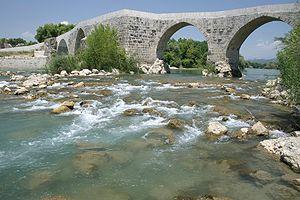
Le pont sur l'Eurymédon est situé proche de la cité antique d'Aspendos dans la province romaine de Pamphylie au sud de l'Anatolie turque actuelle. Il traverse le fleuve Köprüçay, dénommé Eurymédon à l'époque romaine. Le pont actuel a été bâti par les Seldjoukides au XIIIᵉ siècle. Les fondations, ainsi que des spolia, du pont romain préexistant sur le site ont été utilisés, cause du décrochement observable au milieu de l'ouvrage.
Cette liste de ponts de Turquie a pour vocation de présenter une liste de ponts remarquables de Turquie, tant par leurs caractéristiques dimensionnelles, que par leur intérêt architectural ou historique.
La bataille de l'Eurymédon est un épisode important des guerres médiques qui a eu lieu en 469 ou 466 av. J.-C. et au cours duquel la ligue de Délos, emmenée par les Athéniens et commandée par le stratège Cimon, a vaincu à la fois la flotte et l'armée perses au cours d'une double bataille.